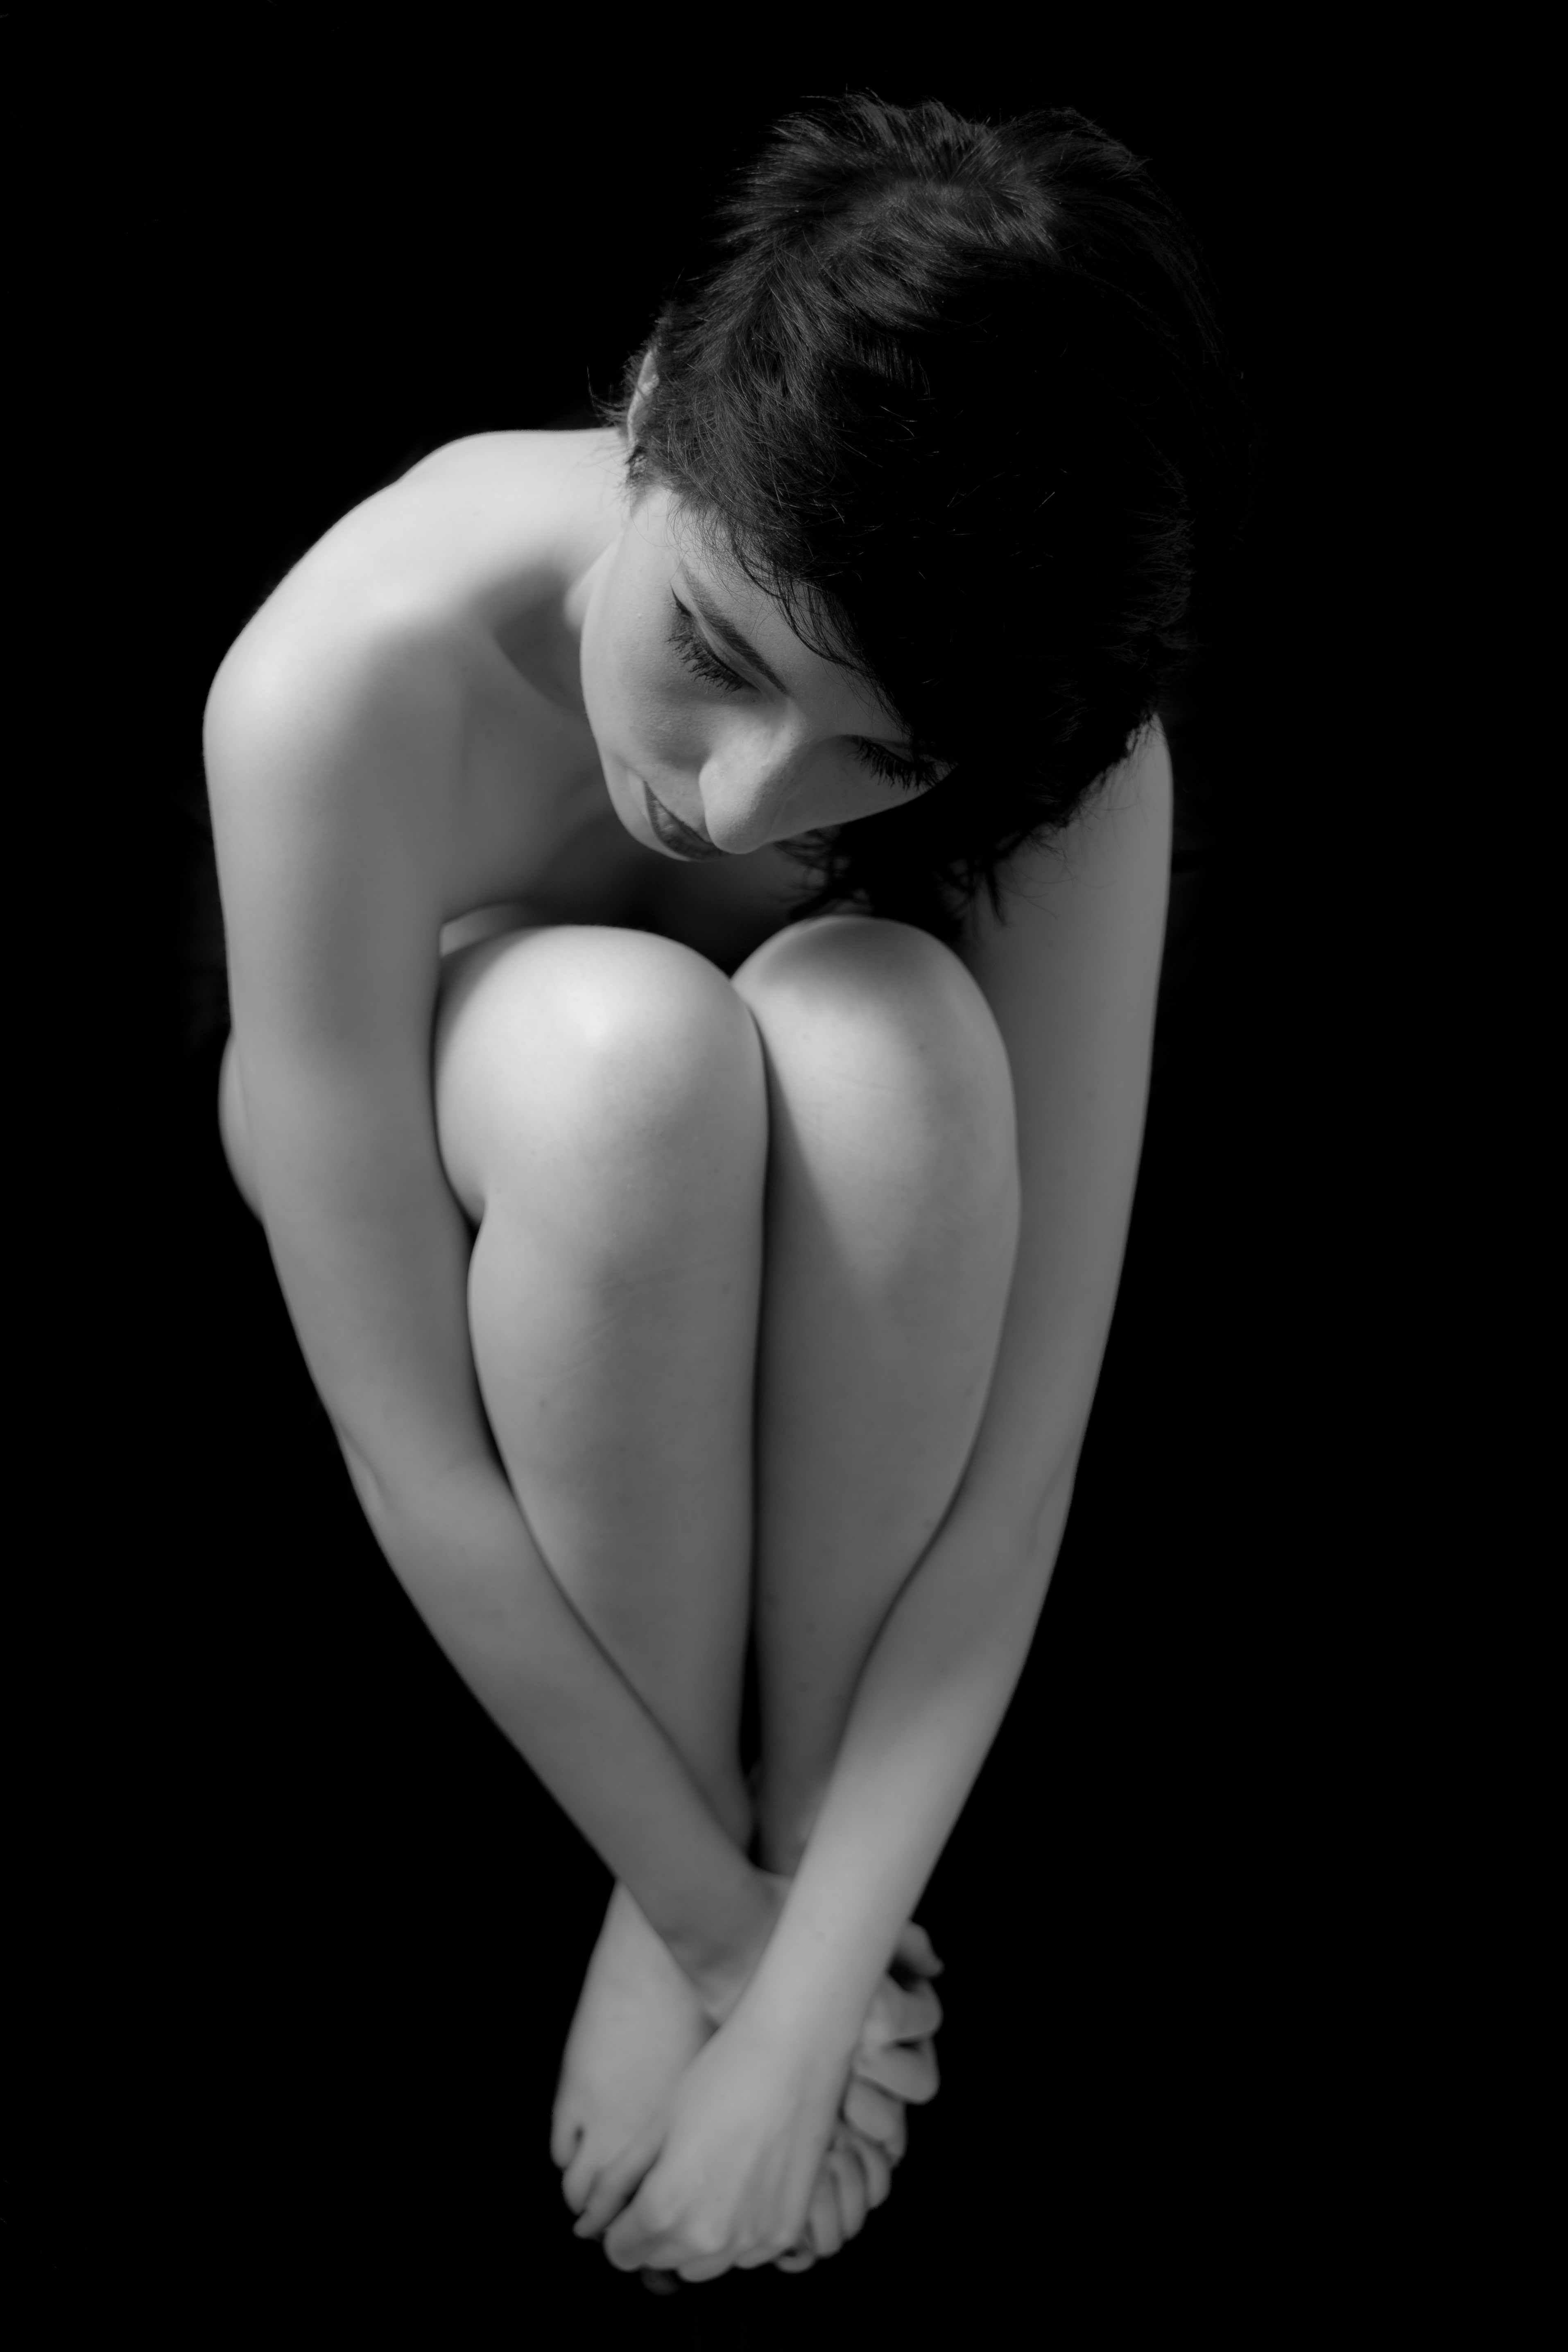
hand, black and white, woman, photography, female, leg, portrait, model, sitting, monochrome, arm, muscle, chest, human body, caucasian, beauty, sexy, nude, naked, body, attractive, adult, sensual, photo shoot, sense, monochrome photography, human positions, art model, supermodel